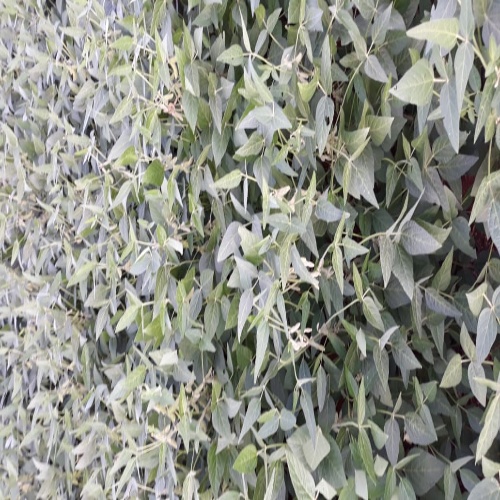
Label: Caterpillar